Walter Moore (footballer, born 1984)

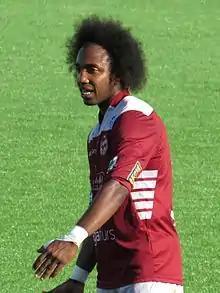
Walter Moore in 2015

Walter Moore (born September 1, 1984) is a Guyanese former professional footballer who played as a left-back and left midfielder. He is the Guyana national team's most-capped footballer.